Alfonsdorp

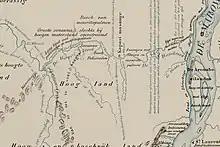
Wane Creek connecting the Cottica River (left) with the Marowijne River (right)

Wanekreek is a protected area of Suriname. It measures and contains swamps, savannas, and marsh forests. It has been protected since 1986. The area is rich in wildlife, and is the breeding grounds for orange-winged amazons.